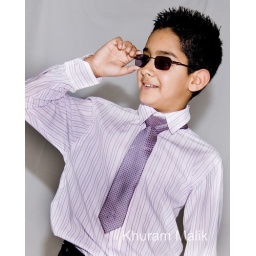
Young boy looking &amp;quot;cool&amp;quot; in sunglasses on a shirt and tie. Adjusting his glasses